Health effects of tattoos

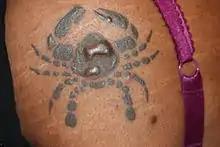
Keloid formation at the site of a tattoo

The most common dermal reactions to tattoo pigments are granulomas and various lichenoid diseases. Other conditions noted have been cement dermatitis, collagen deposits, discoid lupus erythematosus, eczematous eruptions, hyperkeratosis and parakeratosis, and keloids.